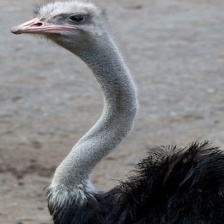
Species: OSTRICH
Scientific name: STRUTHIO CAMELUS